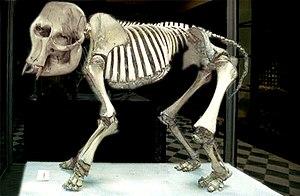
Les connaissances concernant la Préhistoire de Malte sont assez développées car l’archipel maltais a livré d'abondants vestiges de la présence humaine durant l'époque préhistorique et notamment parmi les plus anciennes constructions monumentales au monde, classées au patrimoine mondial de l'UNESCO.
Palaeoloxodon melitensis, ou Elephas melitensis, est une espèce éteinte d'éléphant nain du Pléistocène, décrite par Hugh Falconer en 1868.